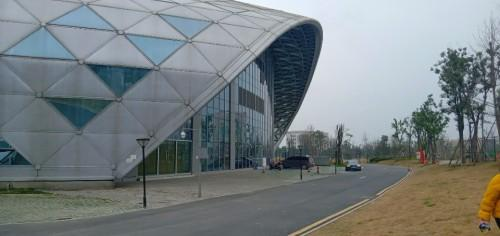
地标名称：郫都区体育馆(羽毛球馆)
所在城市：成都市·郫都区